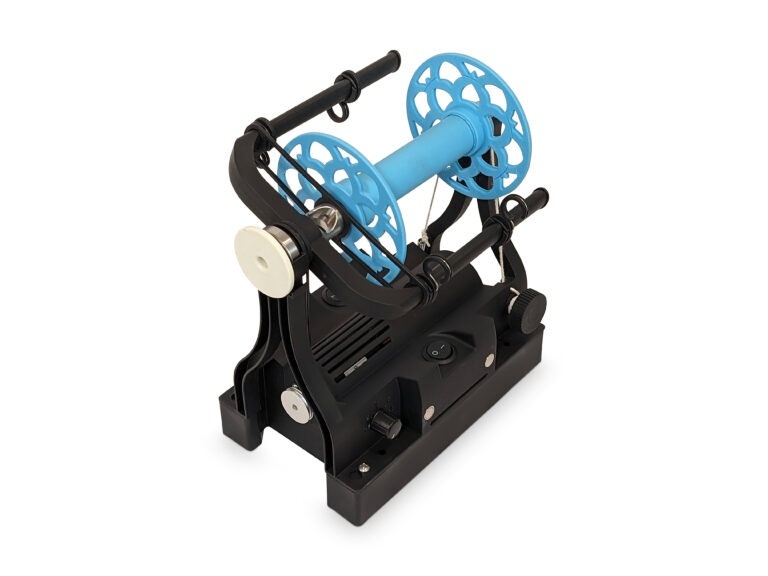
EEW 6.1
Brand: Dreaming Robots
The Electric Eel Wheel 6.1 is a high speed production eSpinner. Features: Compact travel friendly design Weighs under 3 pounds (1.3 kgs) Bobbins hold 8 ounces (225 grams) Sealed ball bearings on all friction points (eliminates need for oil and results in quiet operation) Controls are ergonomic and easy to use Brushless motor gives more speed and power than previous EEWs (max speed of 1,800 RPMs at the flyer) Everything you need to spin is included: EEW 6.1 base unit 6 bobbins Wall power supply Orifice hook Orifice reducer Foot switch Instruction manual For more information including instructional videos more go to the EEW 6.0 homepage . The wall power cord accepts 100-240 VAC so it works with voltages around the world, but you may need to get a plug converter if you live outside North America. This does not come with a Lazy Kate and that must be purchased separately. If we are sold out, check the Yarn Adventure Truck for stock. They can ship!
Category: Arts & Entertainment > Hobbies & Creative Arts > Arts & Crafts > Art & Crafting Tools > Textile Craft Machines > Spinning Wheels > Electric Spinning Wheels